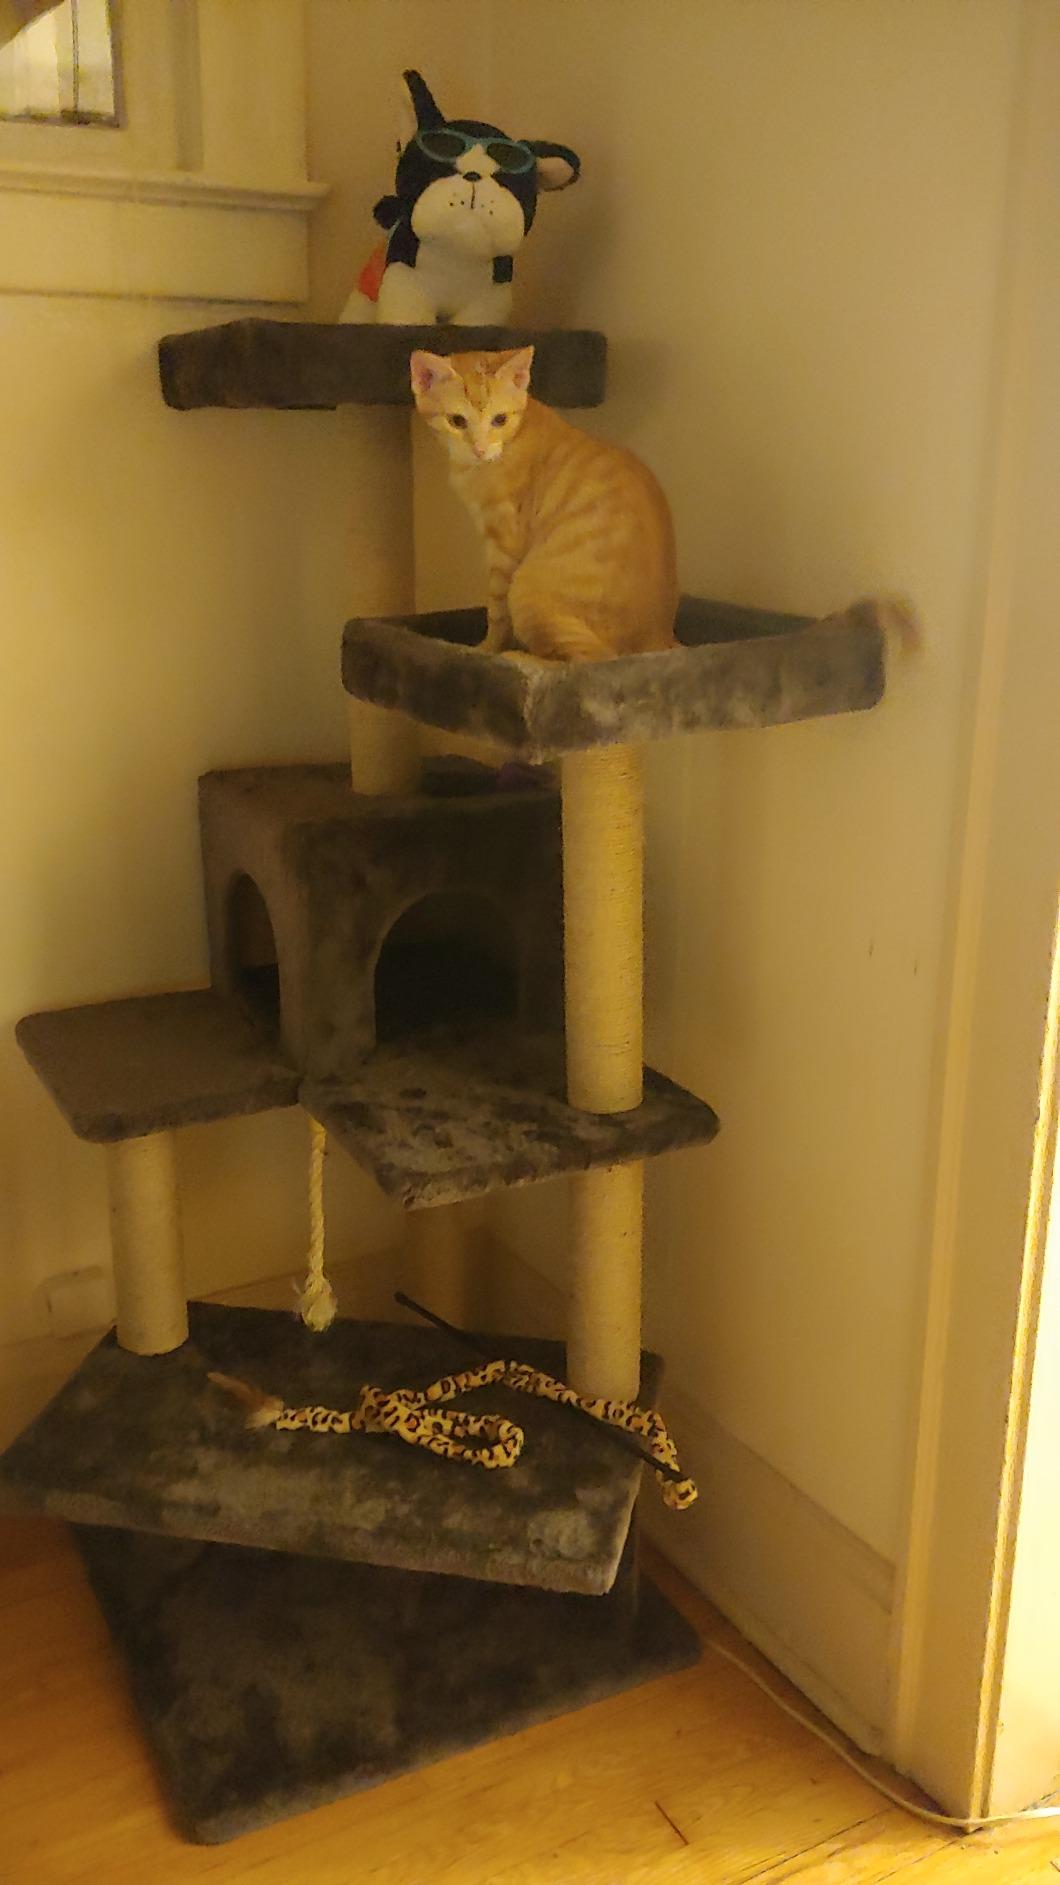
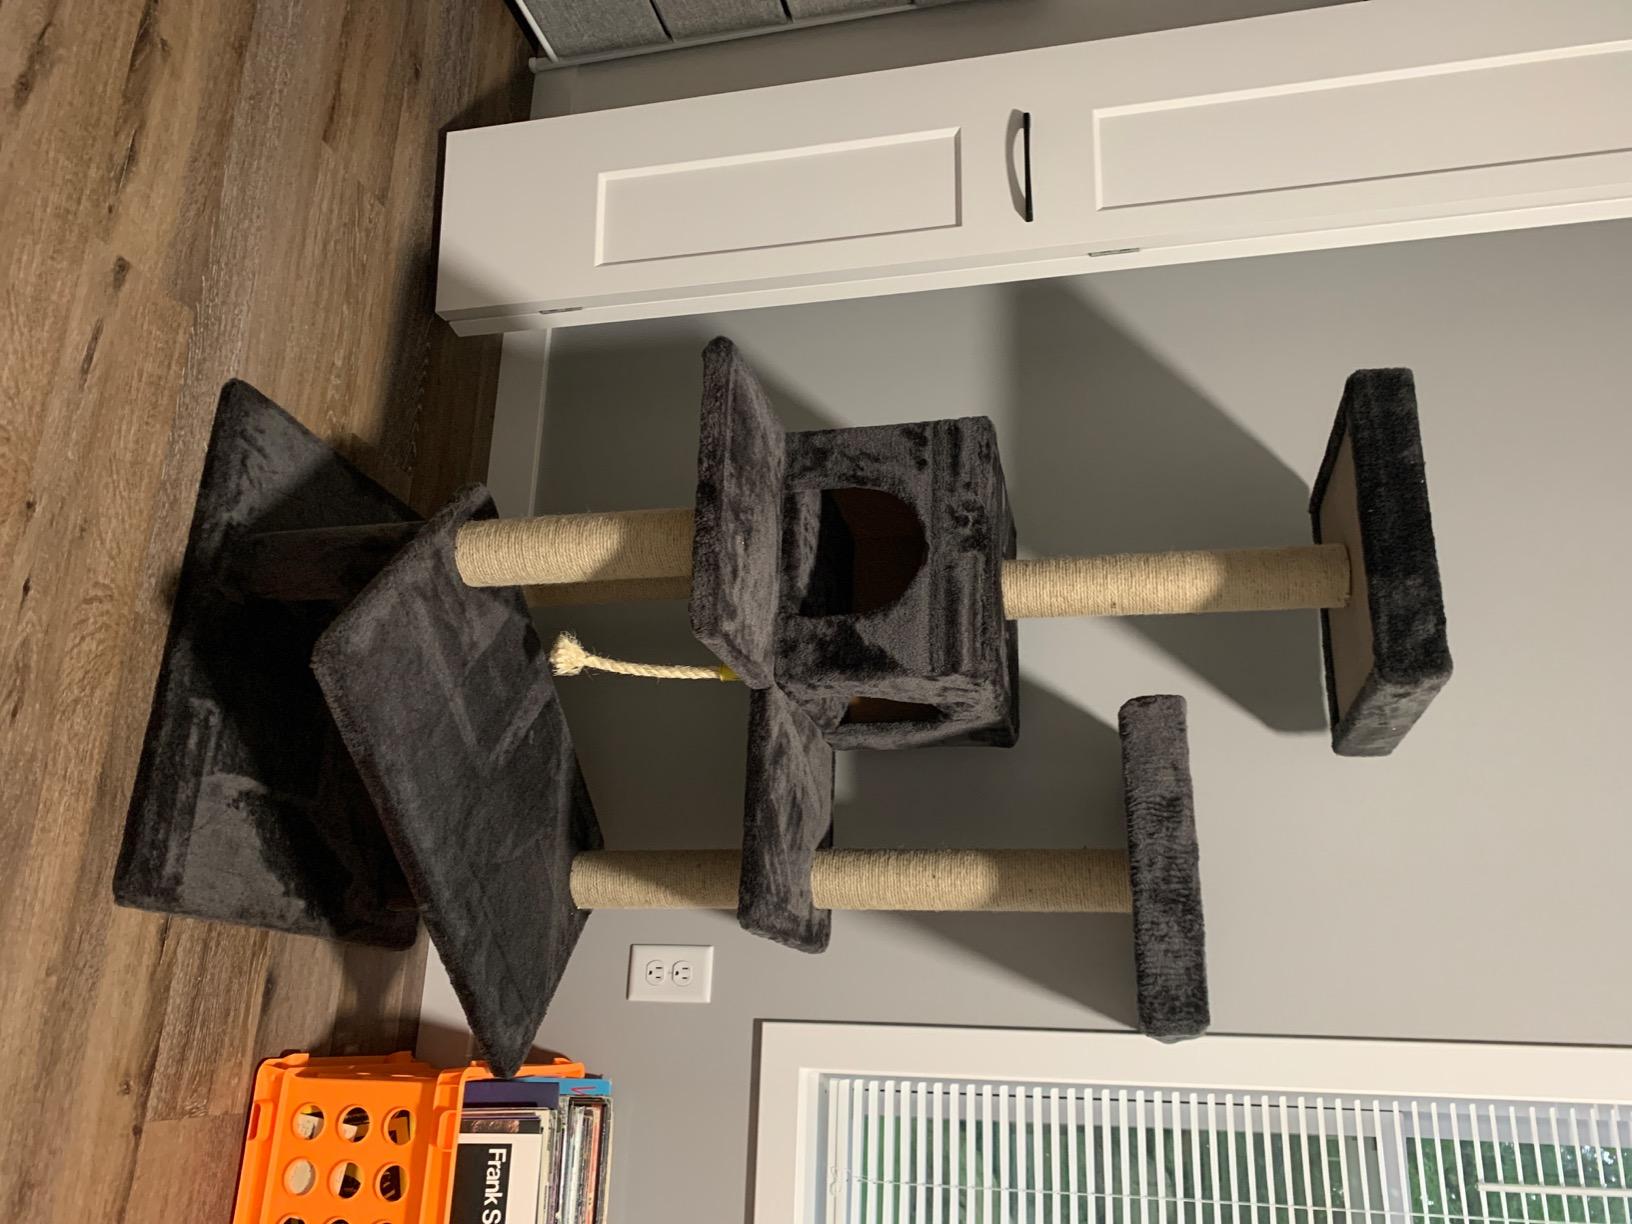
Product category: items_cat tree
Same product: yes